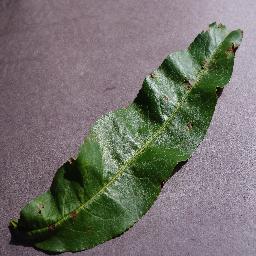
Label: Peach___Bacterial_spot